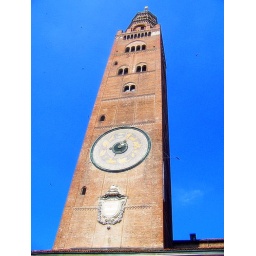
The clock tower in Cremona surrounded by the shrieking swallows (they kept us up at night!)